Happy Hogan (baseball)

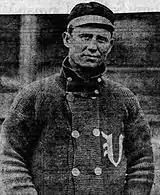
Hogan as the manager for the Vernon Tigers in 1911.

Hogan was born on October 13, 1877, in Santa Clara, California. He played at Santa Clara College and then the University of Southern California (USC), captaining the USC Trojans to a championship. He first played professionally in 1901 in the 1899–1902 iteration of the California League. His team, the Sacramento Solons, moved to the Pacific Coast League (PCL) as a founding member in 1903, and Hogan remained in the PCL for the rest of his career. He played through the 1914 season, serving as a player-manager 1909–1914.